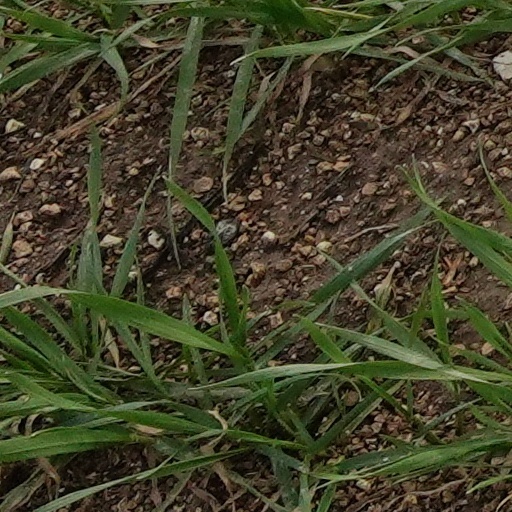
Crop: wheat